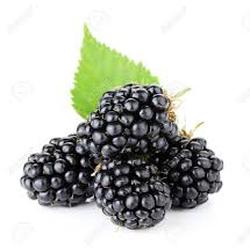
Label: Blackberry